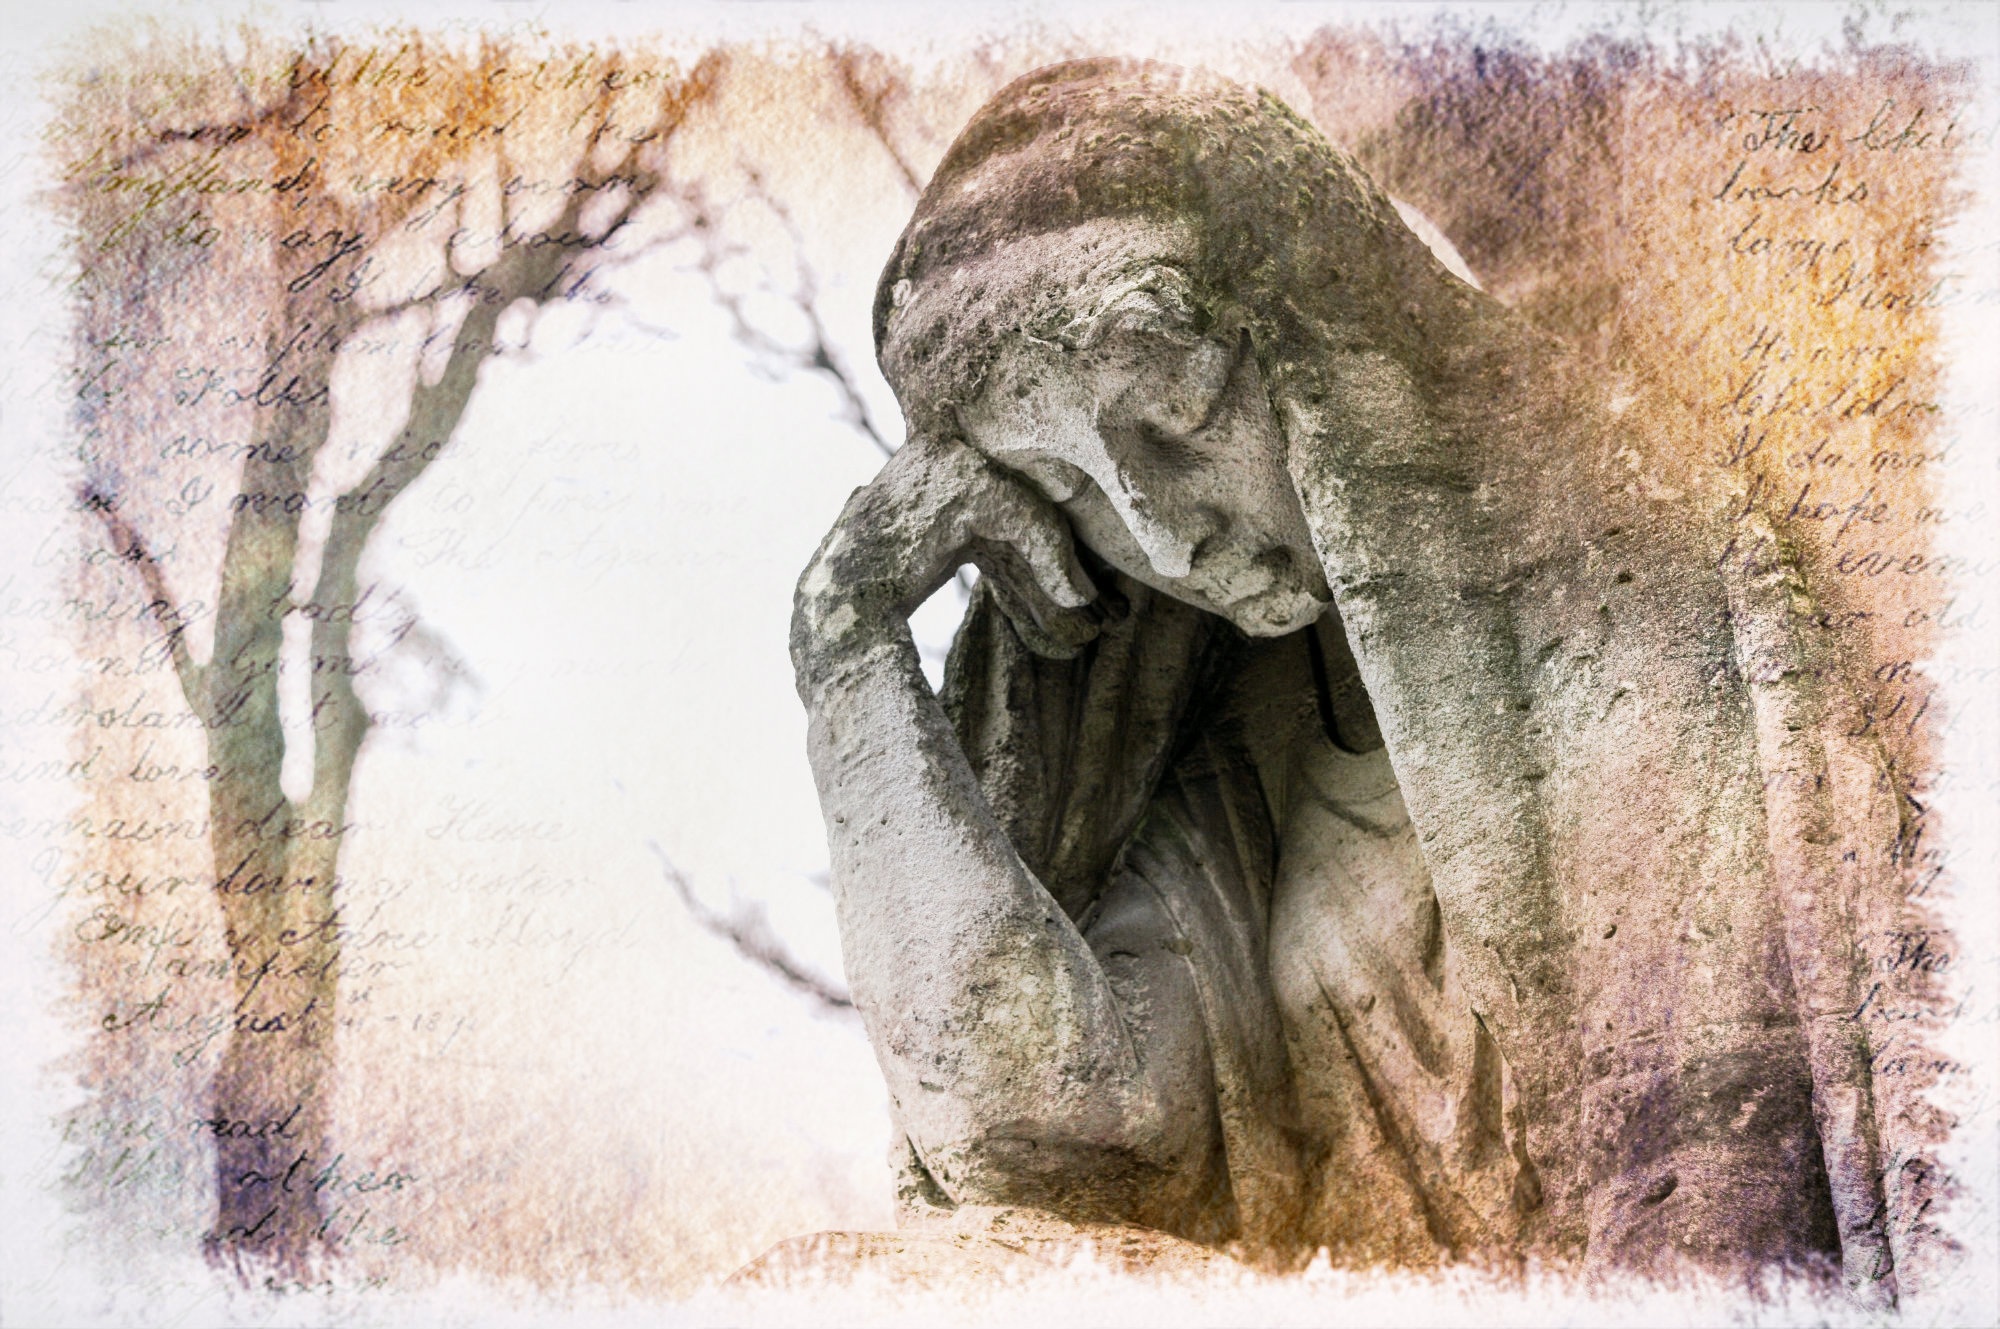
girl, woman, atmosphere, mystical, female, statue, portrait, cemetery, tombstone, elephant, artwork, face, sculpture, art, figure, sketch, drawing, head, beauty, fantasy, mood, mourning, stone figure, elephants and mammoths